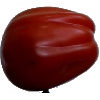
Label: tomato_heart